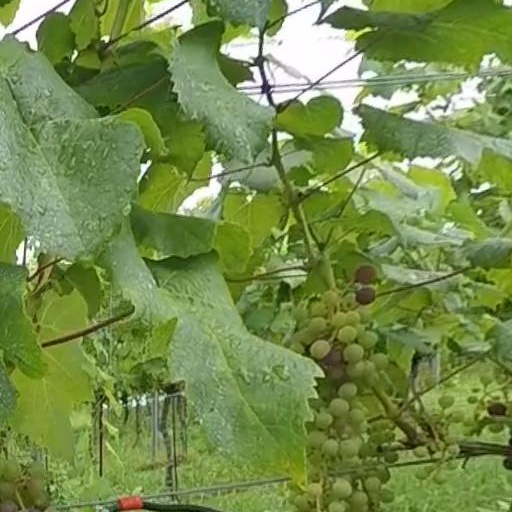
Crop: grape